Filologicheskie Zapiski

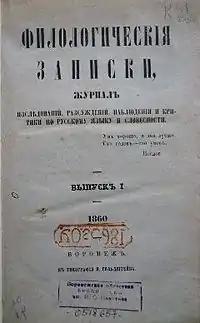
The first page of the first issue, 1860

Filologicheskie Zapiski (Филологические записки, i.e., "Annals of the Philologia", "Philological Notes") was the oldest Russian scientific journal ""dedicated to research and development of various issues in language and literature in general - and comparative linguistics, Russian language and literature in particular - and Slavic dialects"", published in Voronezh on an every second month basis between 1860 and 1917.